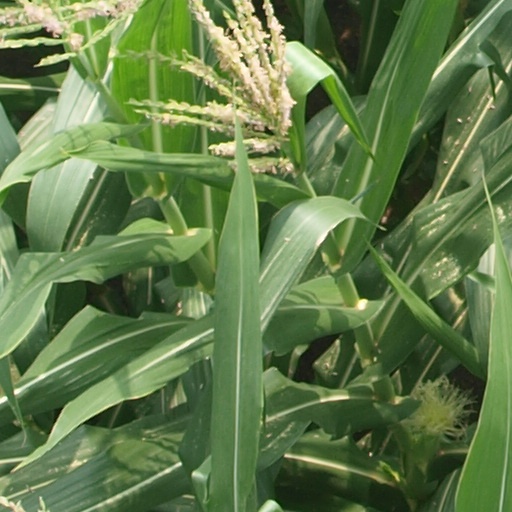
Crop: maize; corn